Mohamed Mahmoud graffiti

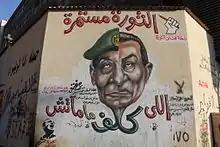
Graffiti depicting Field Marshal Tantawi and President Hosni Mubarak as two sides of the same face

Areas bearing the graffiti included the walls of The American University in Cairo and some buildings and schools surrounding it, and the concrete wall that was installed later in and surrounding Mohamed Mahmoud Street in response to these protests.